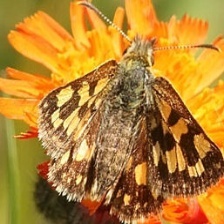
Species: CHECQUERED SKIPPER